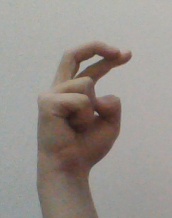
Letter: zay